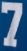
Number: 7